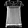
Label: Shirt